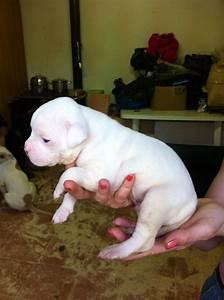
dog